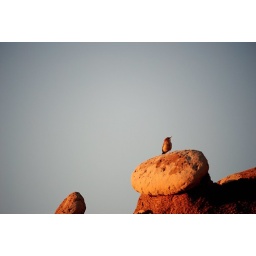
Lots of these birds were here flying around and landing on stones.